Tjerita Si Tjonat

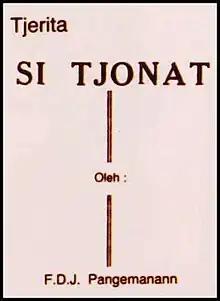
Cover, first edition

Tjěrita Si Tjonat, Sato Kěpala Pěnjamoen di Djaman Dahoeloe Kala (also known as Tjěrita Si Tjonat; Perfected Spelling Cerita Si Tjonat) is a 1900 novel written by the journalist F. D. J. Pangemanann. One of numerous bandit stories from the contemporary Indies, it follows the rise and fall of Tjonat, from his first murder at the age of thirteen until his execution some twenty-five years later. The novel's style, according to Malaysian scholar Abdul Wahab Ali, is indicative of a transitional period between orality and written literature. "Tjerita Si Tjonat" has been adapted to the stage multiple times, and in 1929 a film version was made.